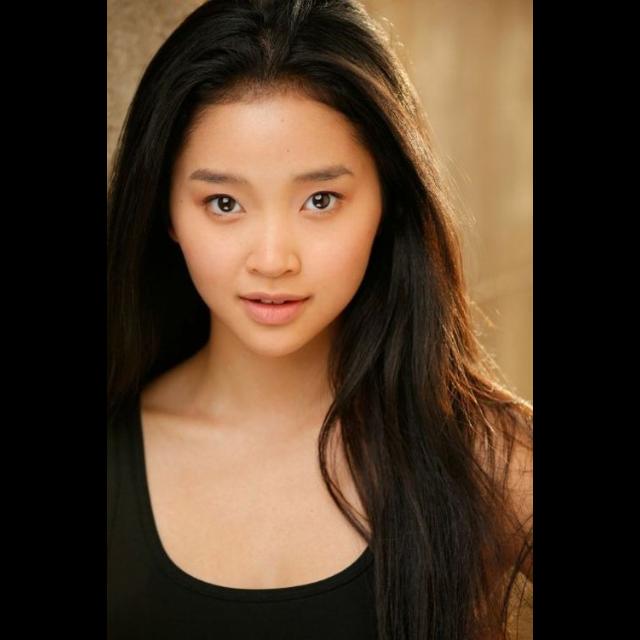
Portrait style: Real Portrait